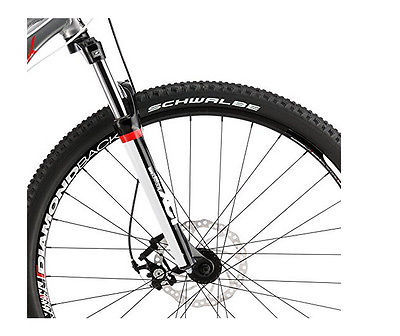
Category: bicycle